Sangiorgi report

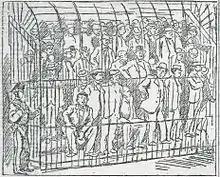
Drawing of the alleged mafiosi arrested by Sangiorgi, published on the newspaper "L'Ora" (May 1901).

Sangiorgi report is the name given to a series of notes and reports on the mafia in Sicily by the "questore" of Palermo Ermanno Sangiorgi and sent to the ministry of the Interior. It is composed of 31 reports, for a total of 485 pages, written between November 1898 and February 1900. The report contains the first complete picture of Cosa Nostra to be made and the first official document that defines the mafia as a criminal organization founded on an oath and primarily focusing on protection racket as its main activity.